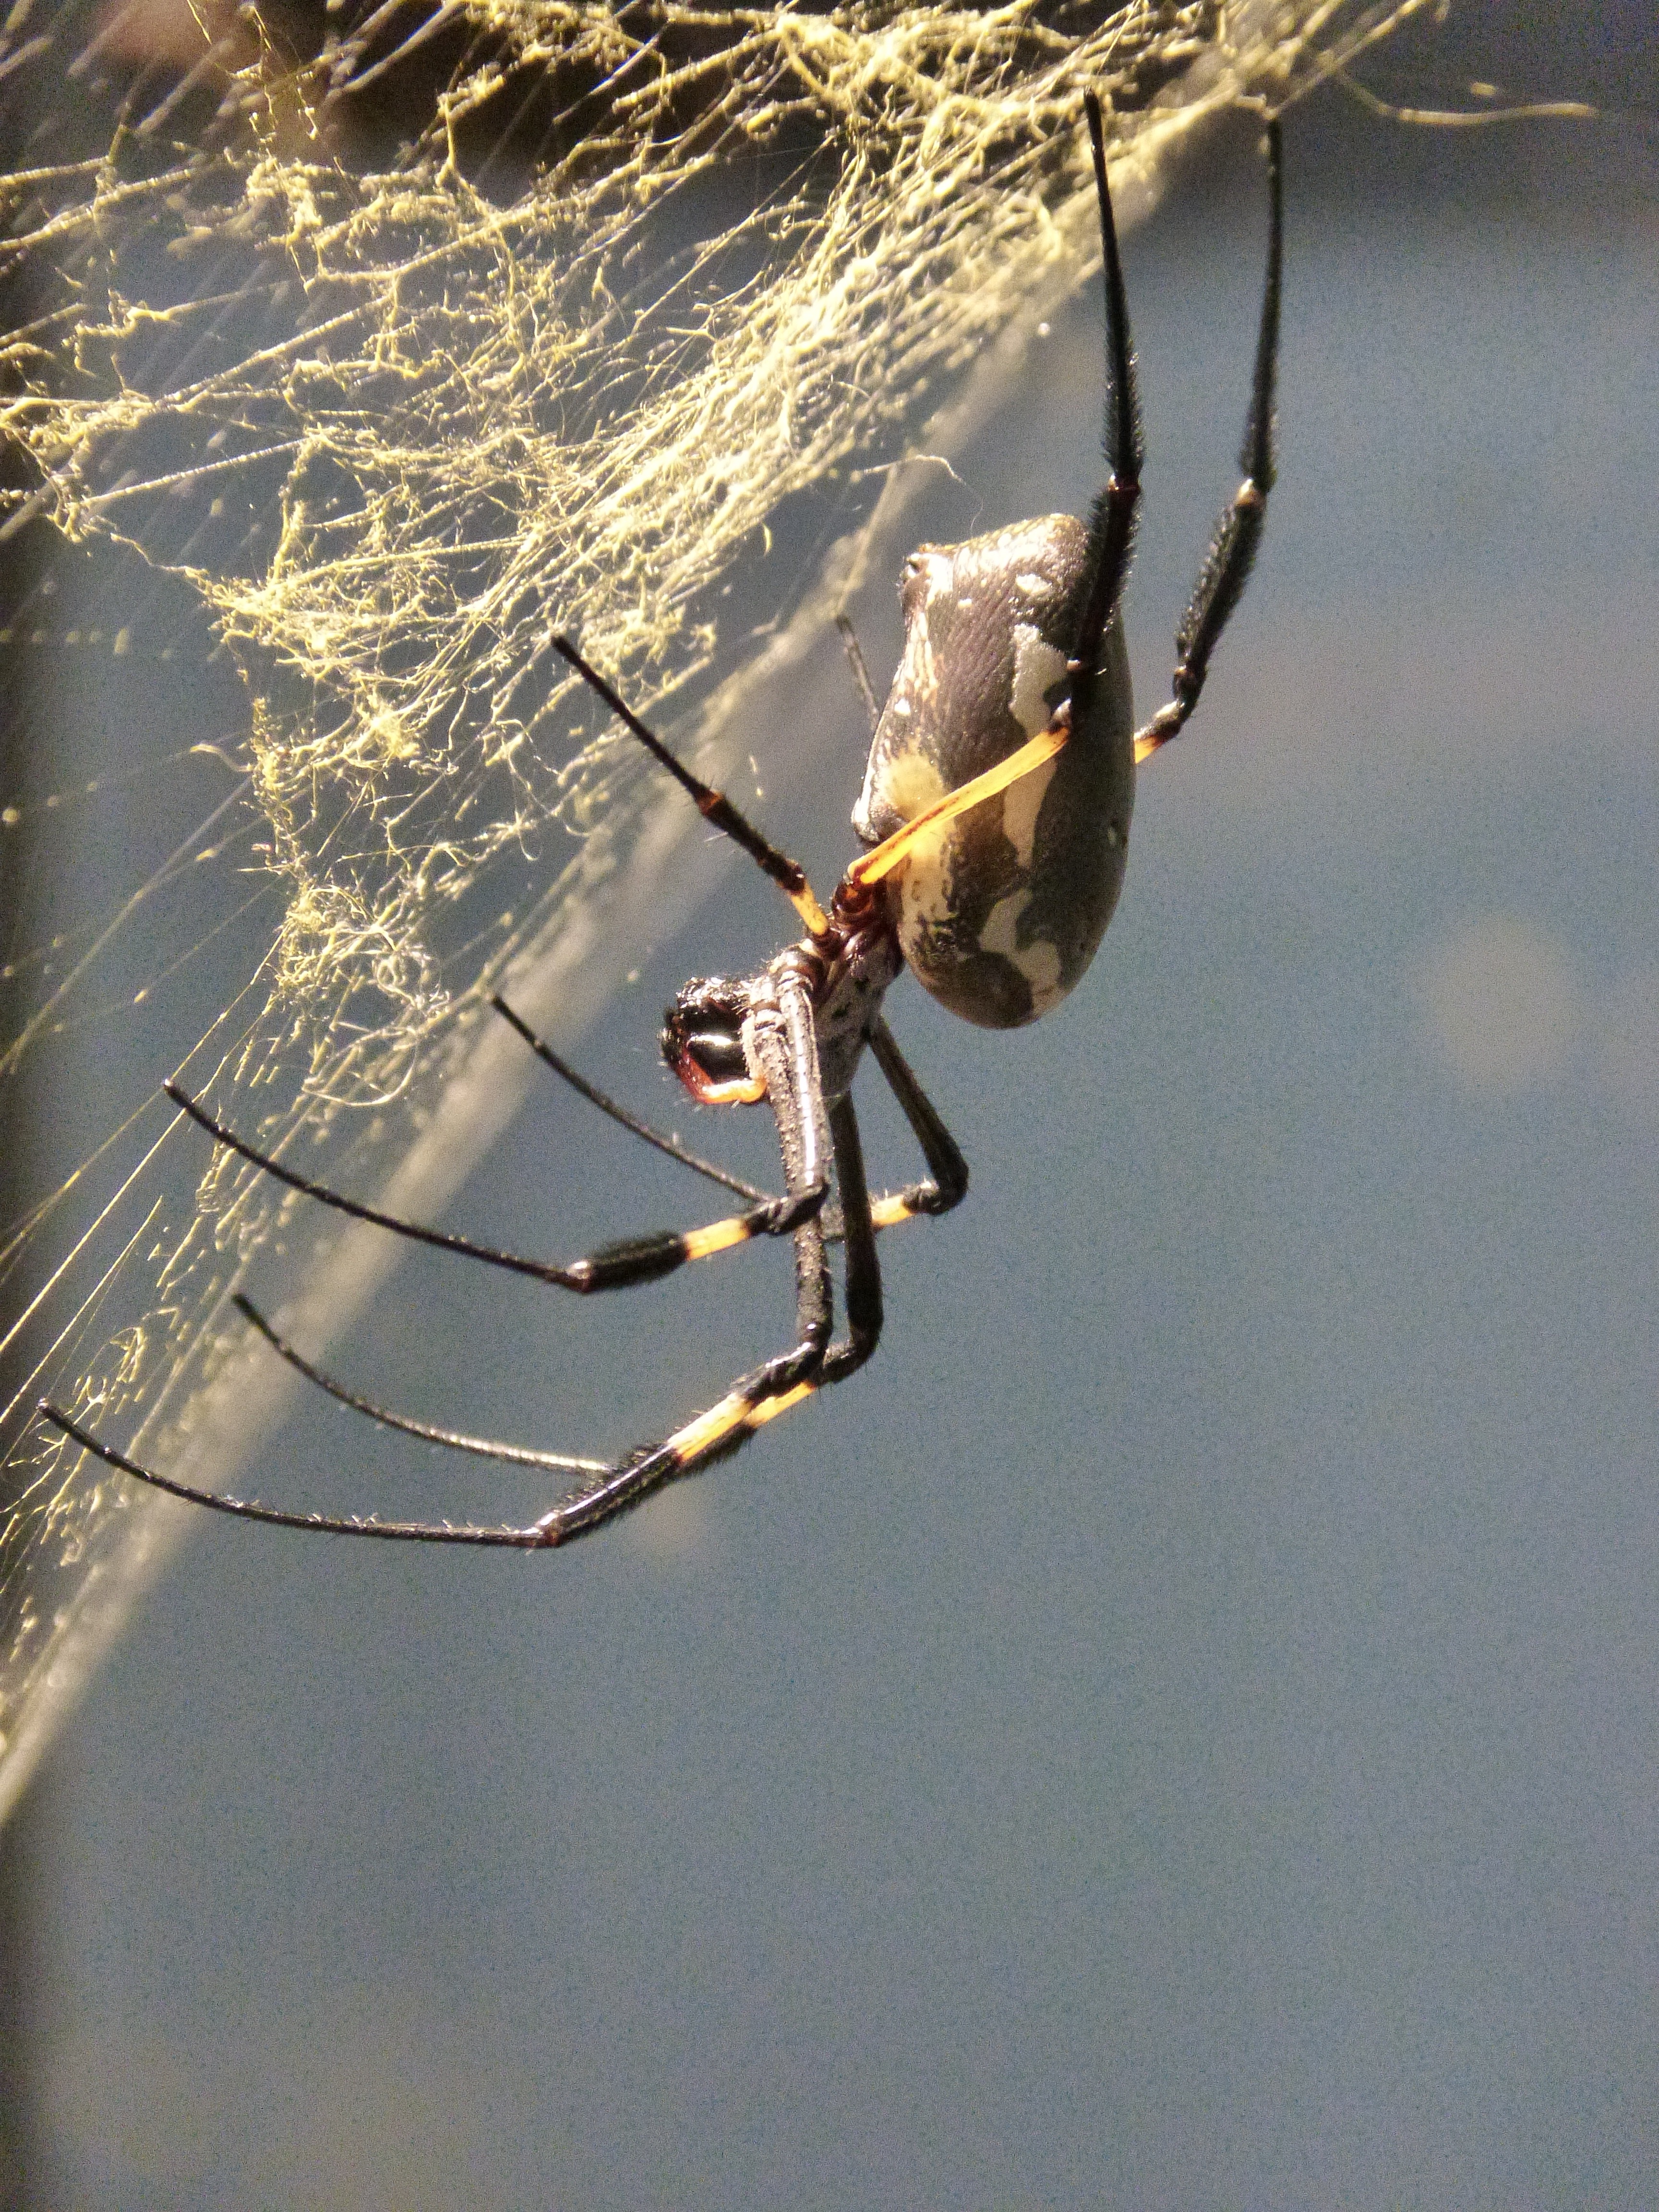
branch, animal, fauna, material, invertebrate, twig, spider web, cobweb, close up, spider, arachnid, network, tropics, macro photography, arthropod, arachne, orb weaver spider, gliedertier